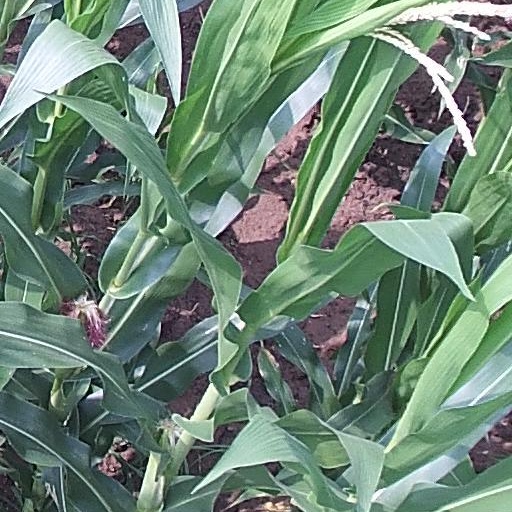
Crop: maize; corn